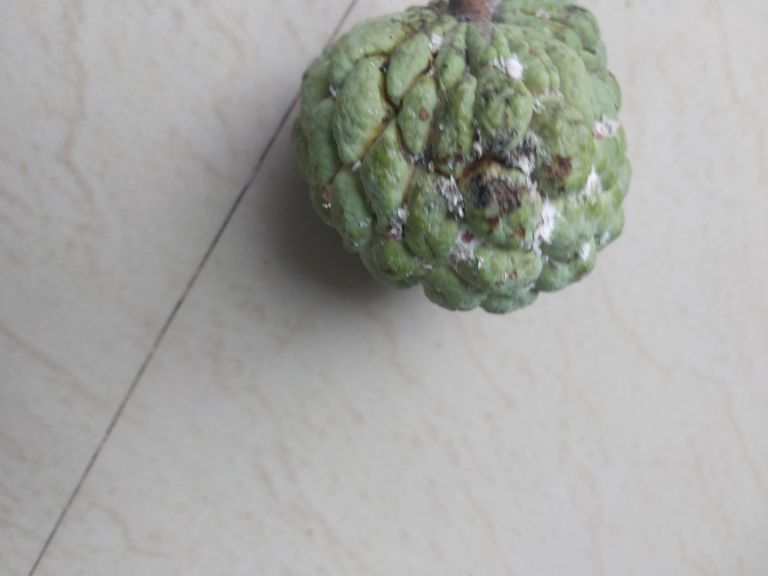
Disease label: Leaf spot on fruit